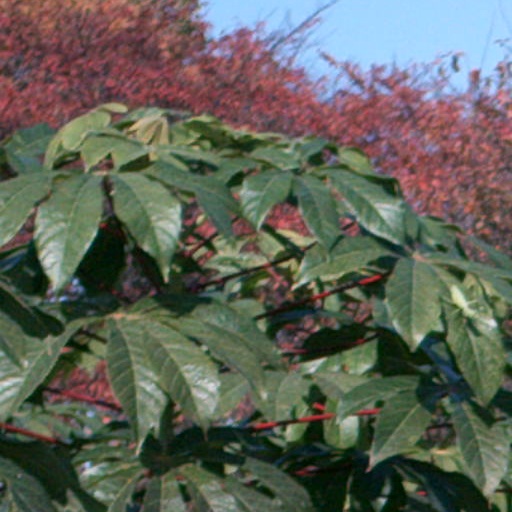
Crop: cassava